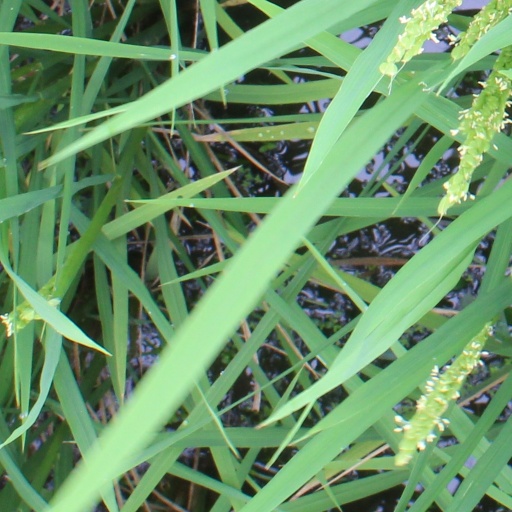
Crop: rice